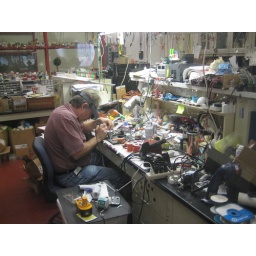
my favorite office in the building